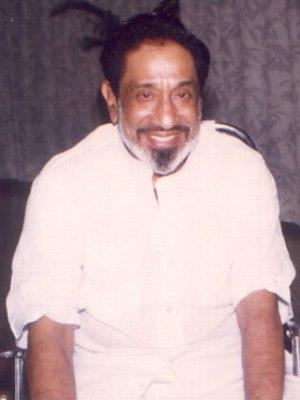
Viluppuram Chinnaiahpillai Ganesan, ou Vettaithidal Chinnaiah Ganesan, plus connu sous son nom de scène Sivaji Ganesan. C' était un acteur, producteur du cinéma indien, actif pendant la seconde moitié du XXe siècle. Il a été l'un des acteurs de cinéma les plus respectés en Inde. Il était bien connu pour sa polyvalence et pour ses interprétations magistrales des personnages divers et variées à l'écran, ce qui lui a valu aussi le titre honorifique de Nadigar Thillagam.